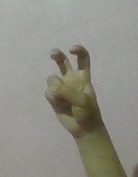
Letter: toot